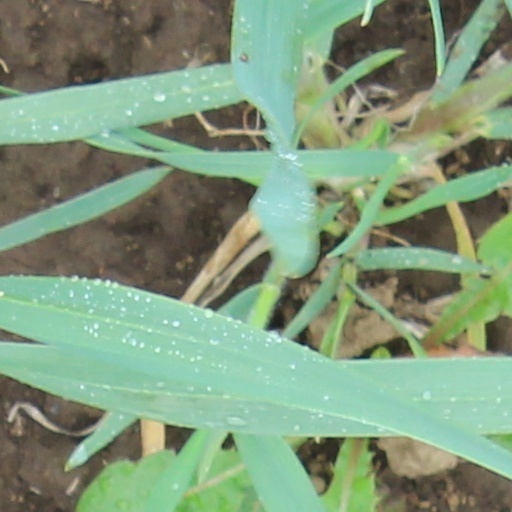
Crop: wheat